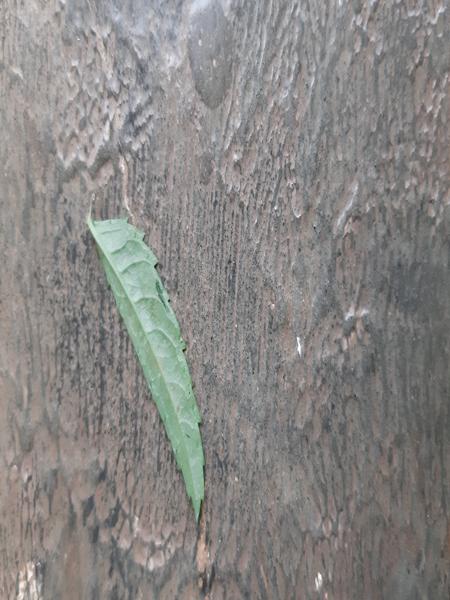
Plant: Marigold